Environmentalism

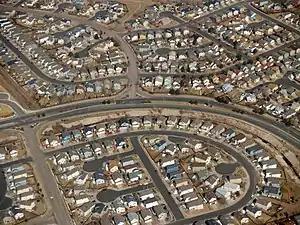
In the United States and several other countries, the boom was manifested in suburban development and urban sprawl, aided by automobile ownership.

Another major literary force in the promotion of the environmental movement was Rachel Carson's 1962 book "Silent Spring" about declining bird populations due to DDT, an insecticide, pollutant, and man's attempts to control nature through the use of synthetic substances. Her core message for her readers was to identify the complex and fragile ecosystem and the threats facing the population. Her book sold over two million copies.